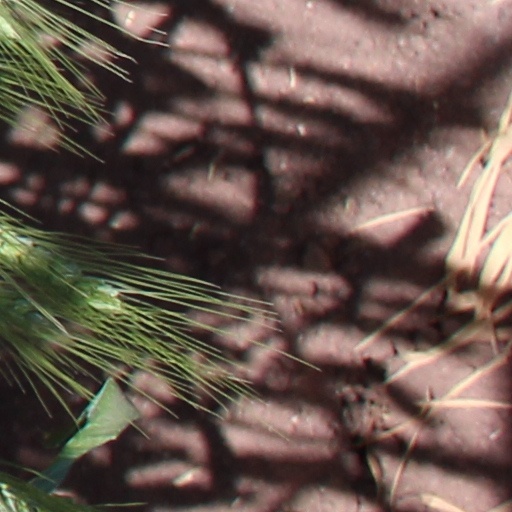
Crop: wheat